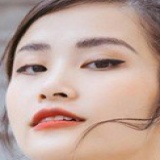
ca sĩ Đông Nhi